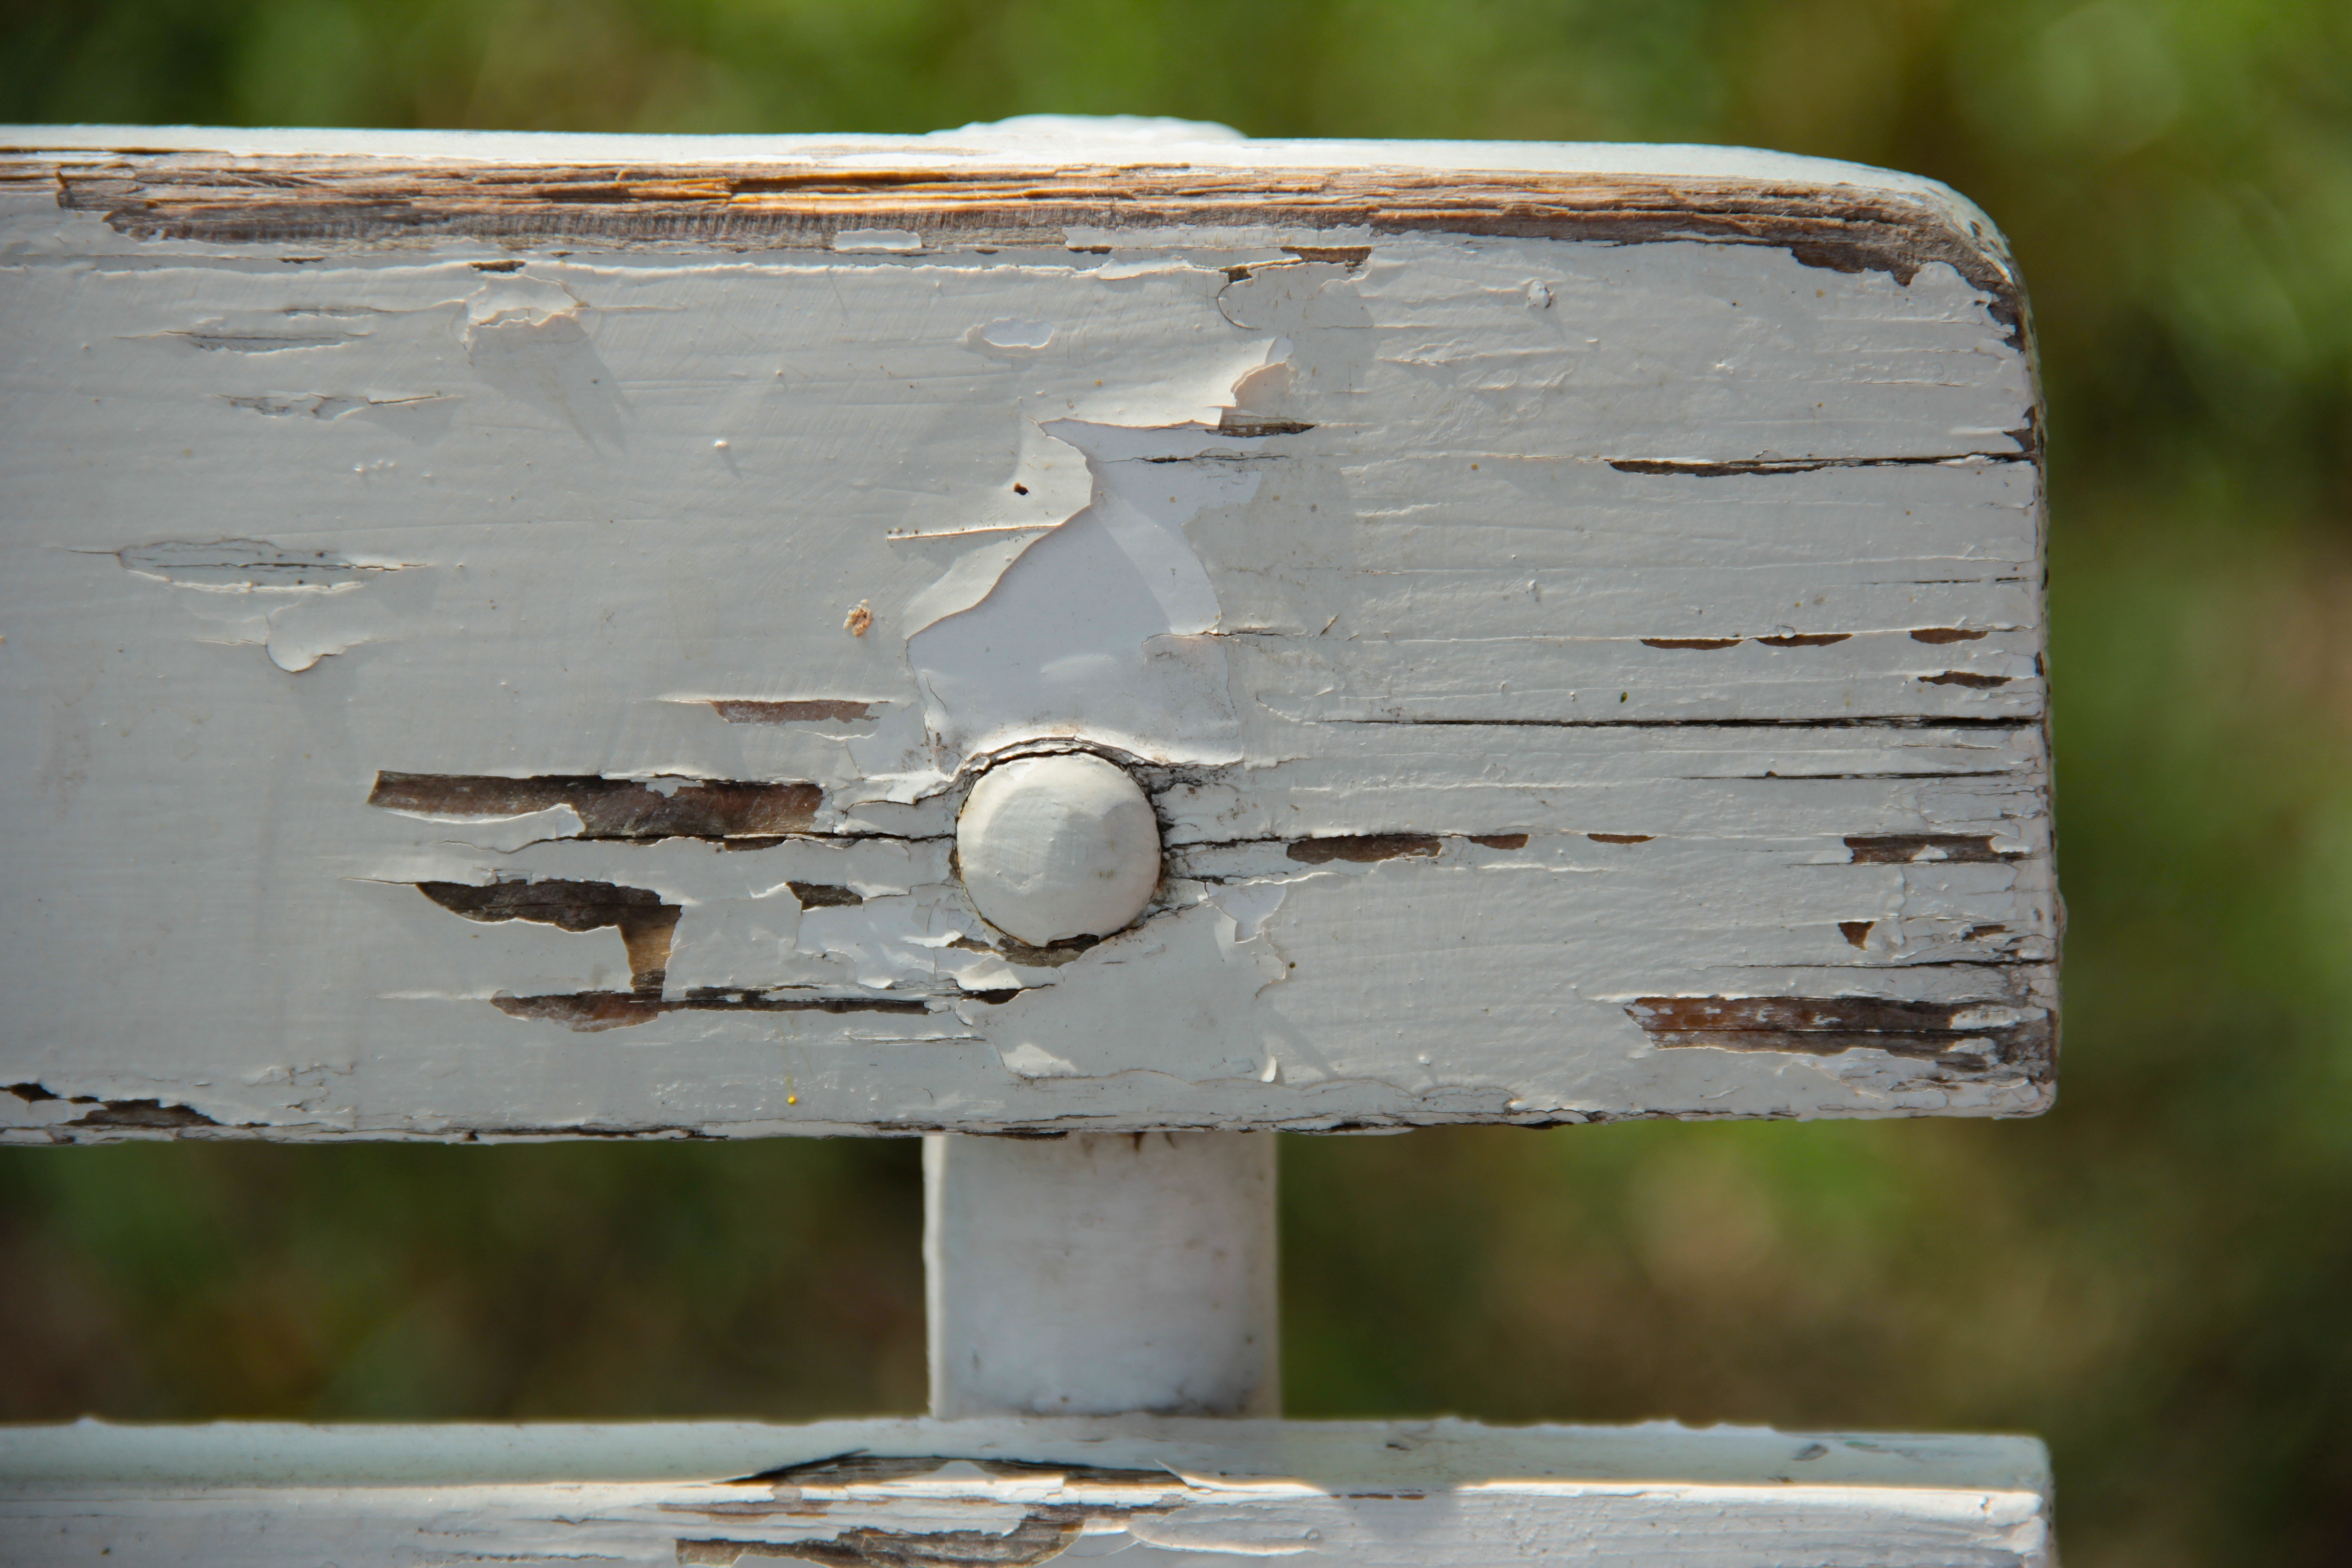
tree, wood, sunshine, white, bench, seat, old, relax, autumn, park, lifestyle, life, outdoors, sculpture, outside, place, relaxation, wooden, style, comfort, carving, nobody, man made object